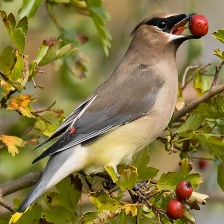
Species: CEDAR WAXWING
Scientific name: BOMBYCILLA CEDRORUM